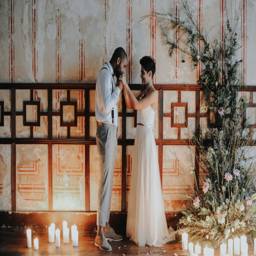
the wedding separate was rather simple and reminded those of actor one